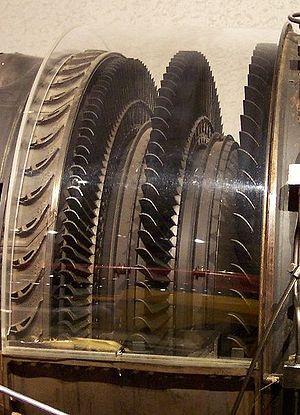
Le compresseur axial est un mécanisme de compression dont le flux gazeux, de plus en plus comprimé, qui suit l'axe de rotation, et dont le fluide de sortie a un mouvement radial. Le compresseur axial génère un flux continu de gaz comprimé et fournit un rendement élevé pour une masse volumique donnée et une section donnée du compresseur. Il est nécessaire d'avoir plusieurs étages de pales pour obtenir des pressions élevées et des taux de compression équivalents à ceux d'un compresseur centrifuge.